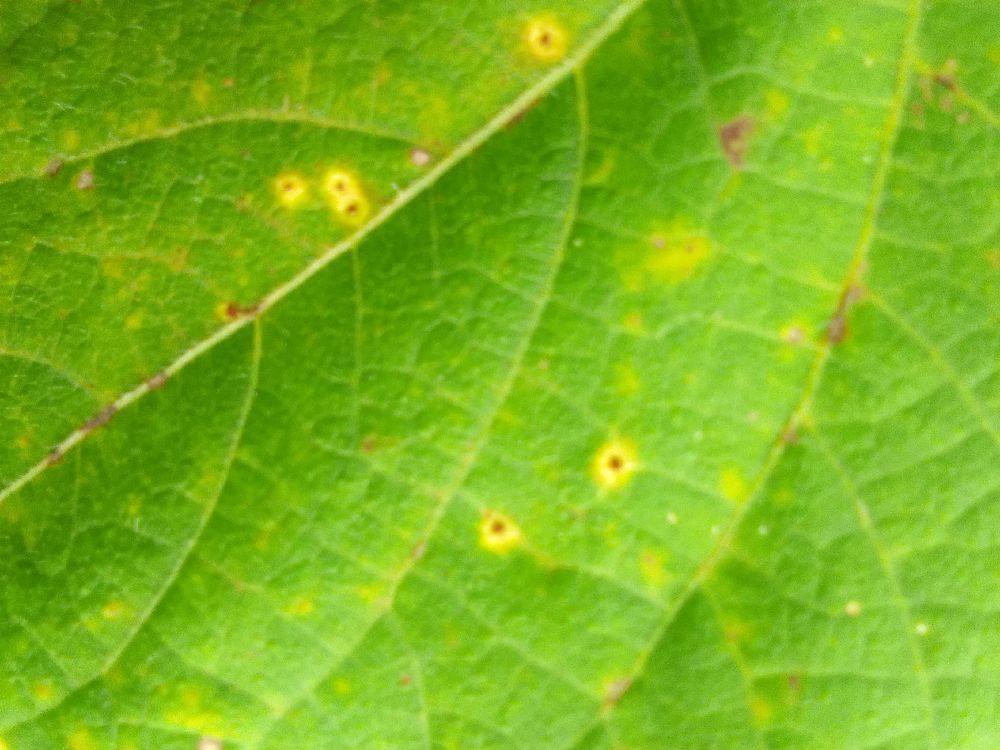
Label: rust